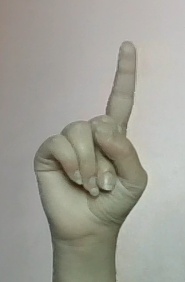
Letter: bb